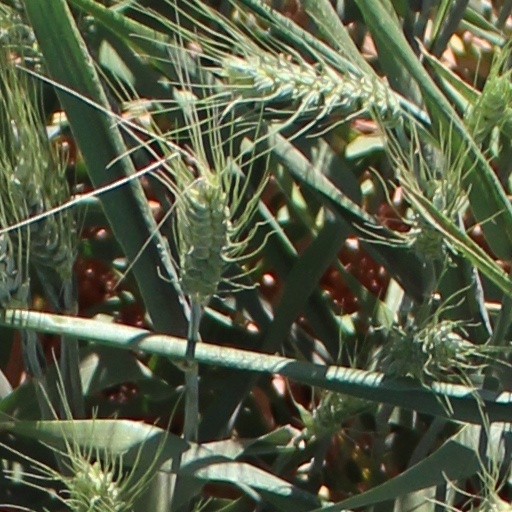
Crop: wheat